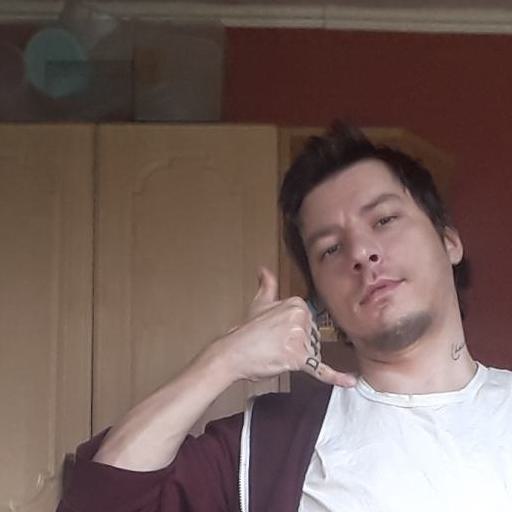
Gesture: call